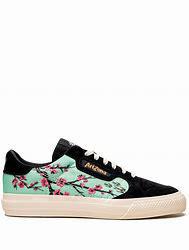
Brand: Adidas
Model: Arizona